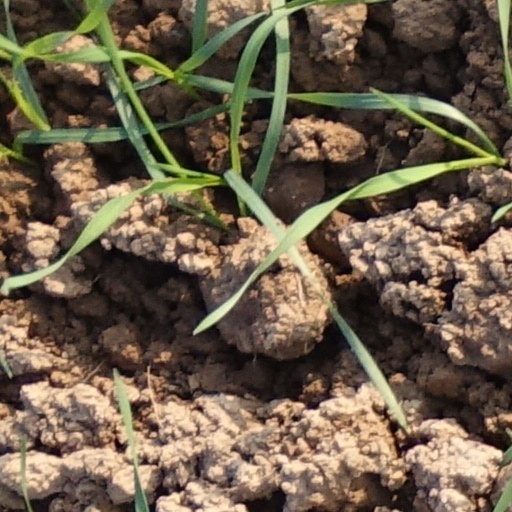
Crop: wheat